Brad Hall

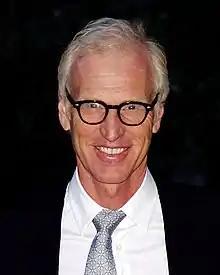
Hall at the 2012 Tribeca Film Festival

William Bradford Hall (born March 21, 1958) is an American actor, comedian and filmmaker. He appeared on "Saturday Night Live" from 1982 to 1984. He was also known for manning the "Weekend Update" (then rebranded as "Saturday Night News") anchor desk on the show.